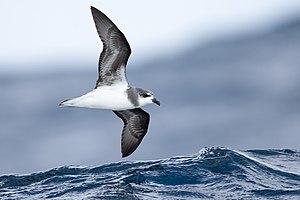
Le Pétrel soyeux est une espèce d'oiseaux marins de la famille des Procellariidae.